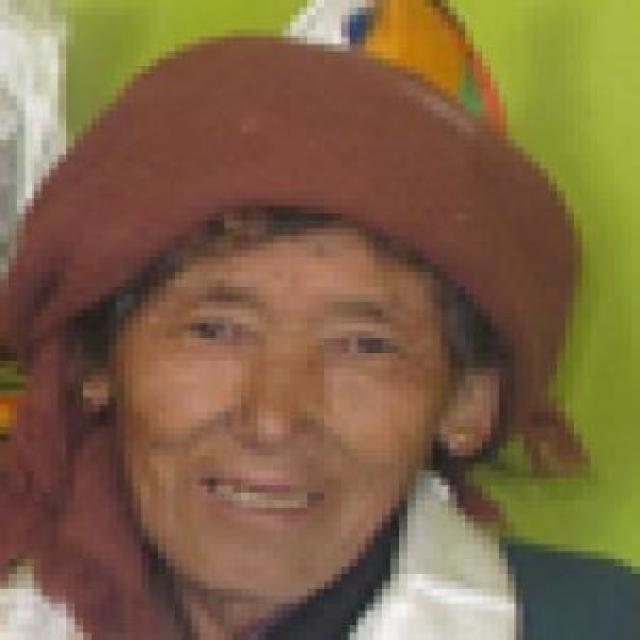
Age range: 45-64